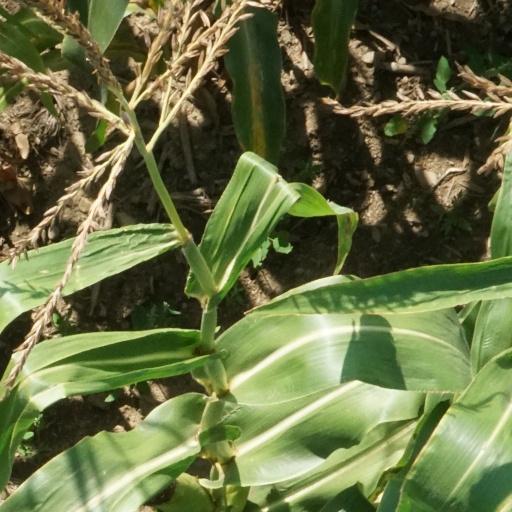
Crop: maize; corn